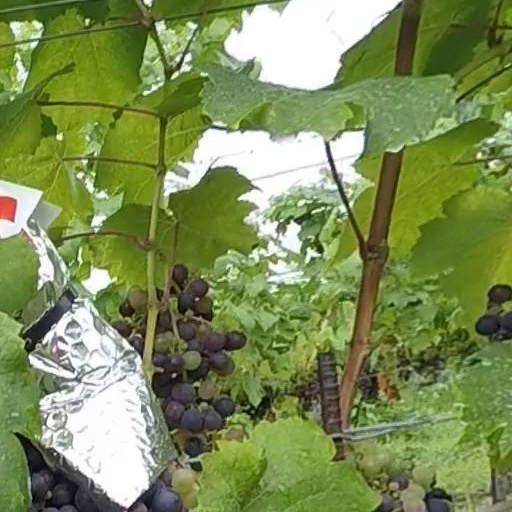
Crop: grape